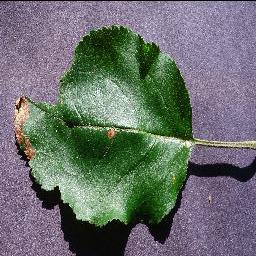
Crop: apple
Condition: black_rot